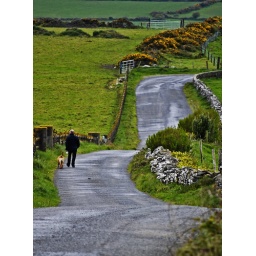
one dog and his pet man out for a stroll on a quiet country road near helvick, co waterford.